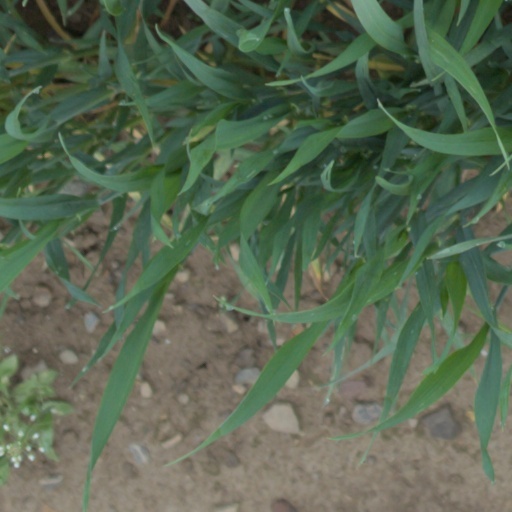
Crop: wheat